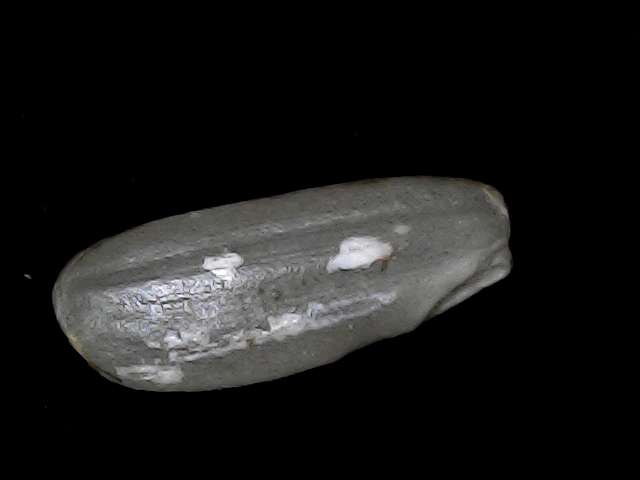
Rice variety: BD49